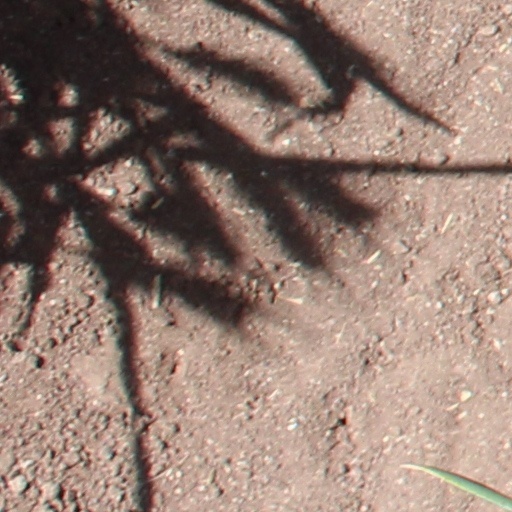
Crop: wheat